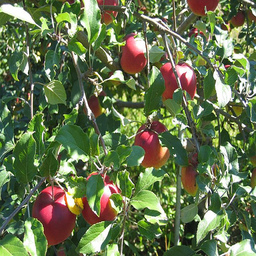
Label: Apple